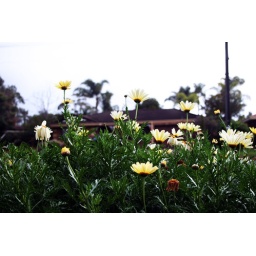
hide in the field of daisys, yellow and white flowers, spy on the boy, the boy next door.